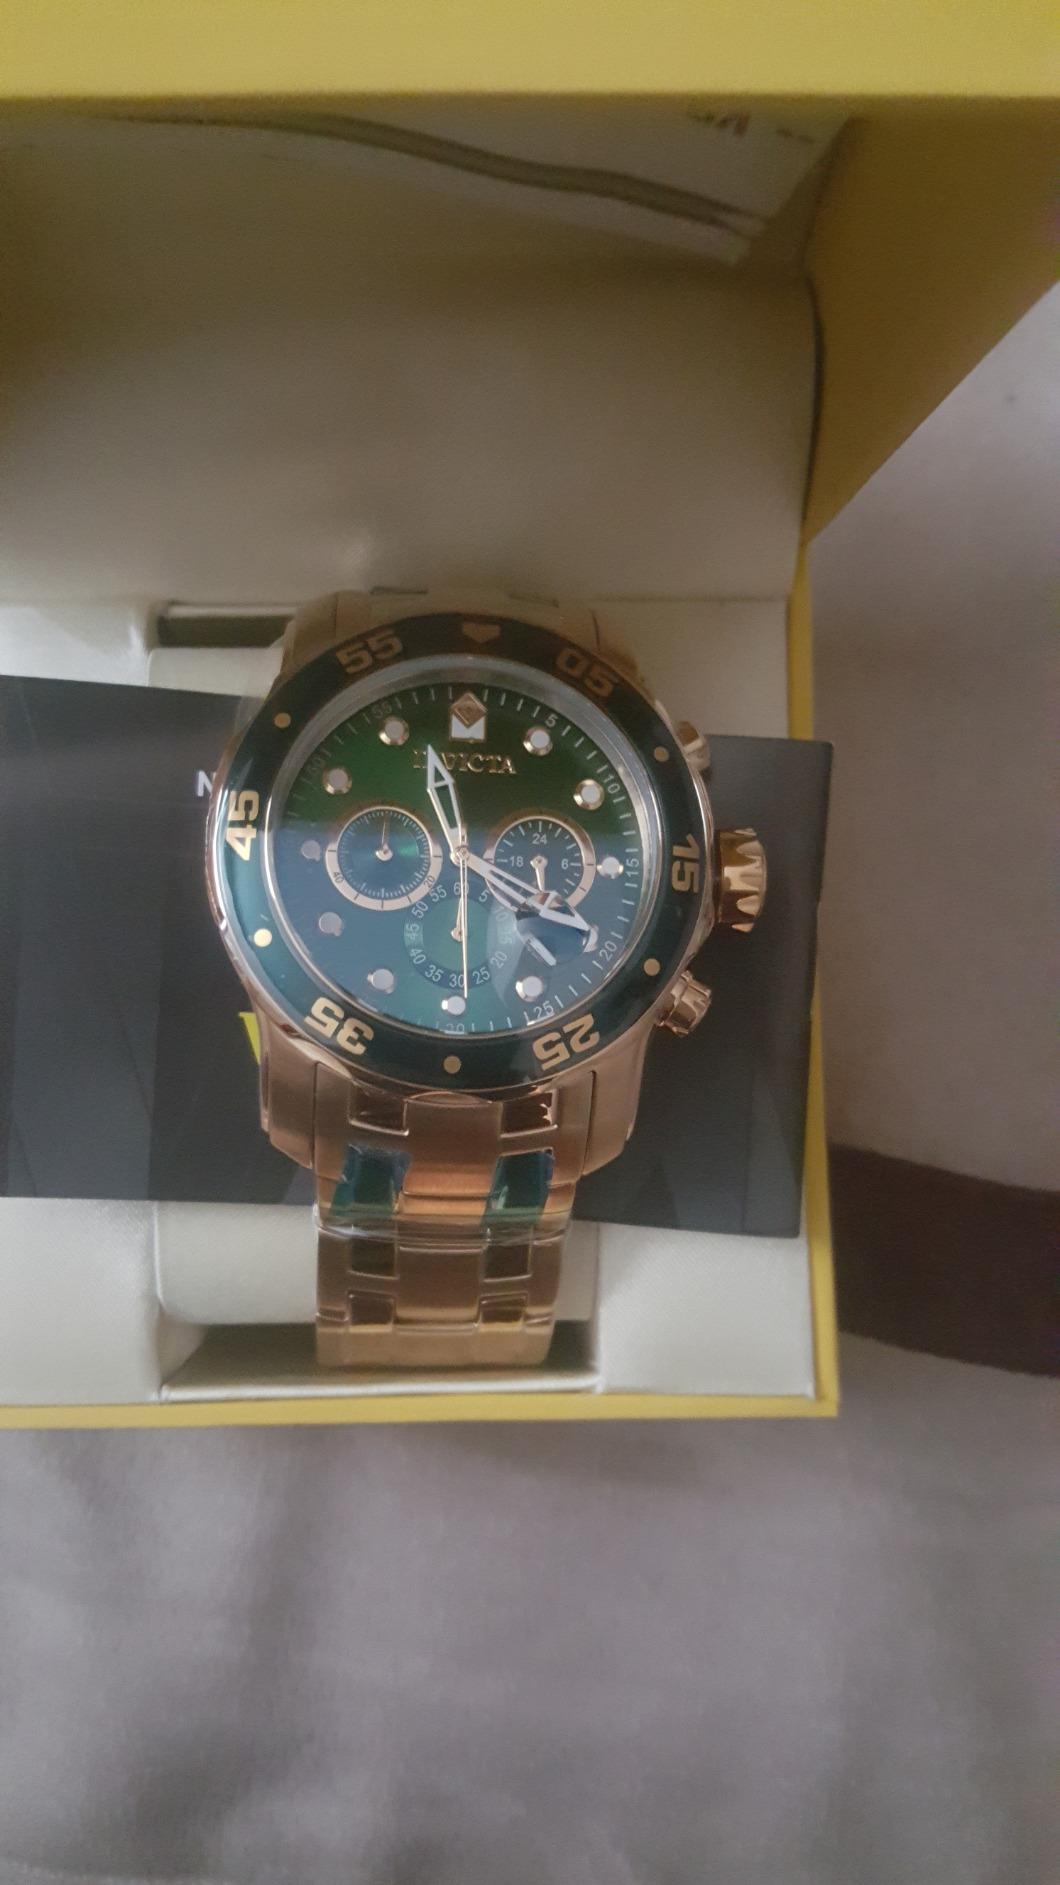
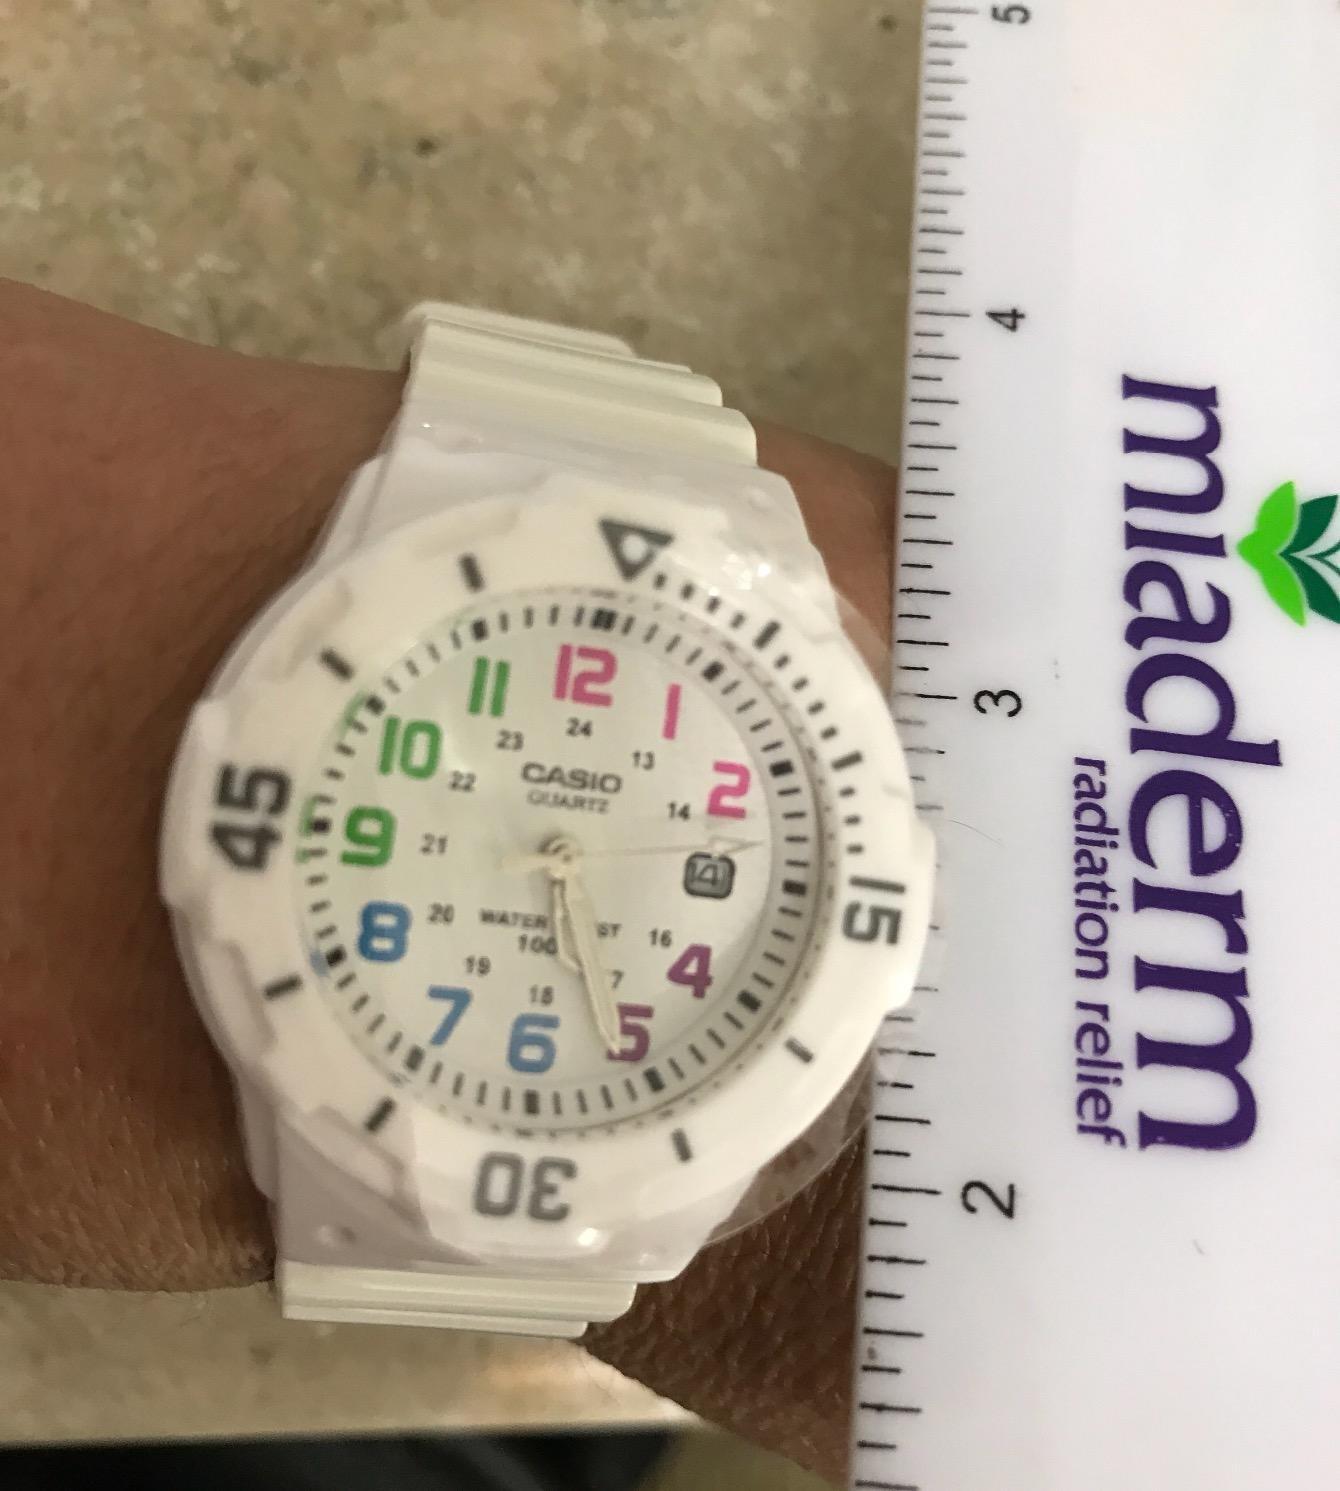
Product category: accessories_watch
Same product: no